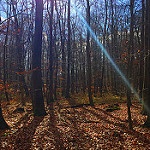
Label: forest